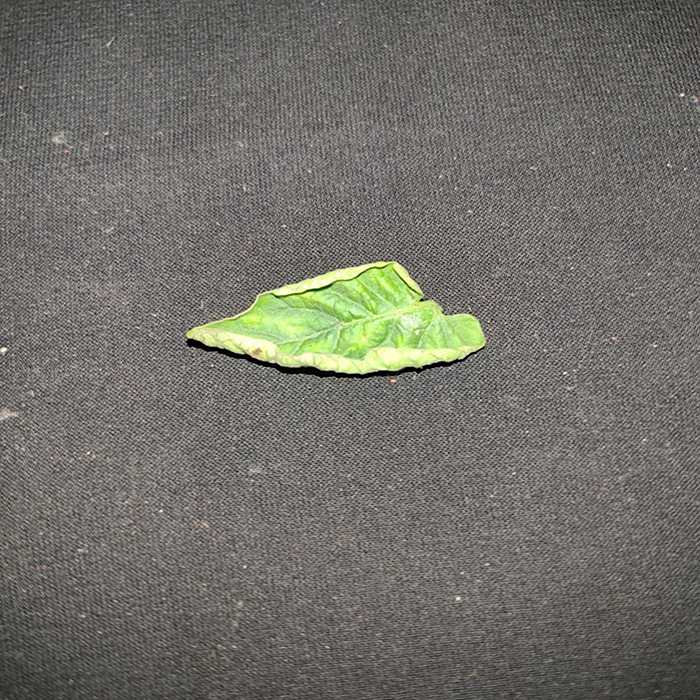
Plant: Tomato
Label: Tomato leaf curl virus